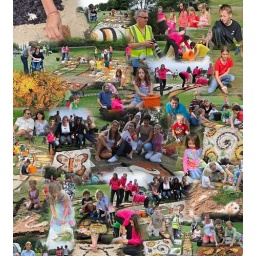
river itchen HWT fish dance by robert painton bobspicturebox@live.co_AutoCollage_41_Images_2